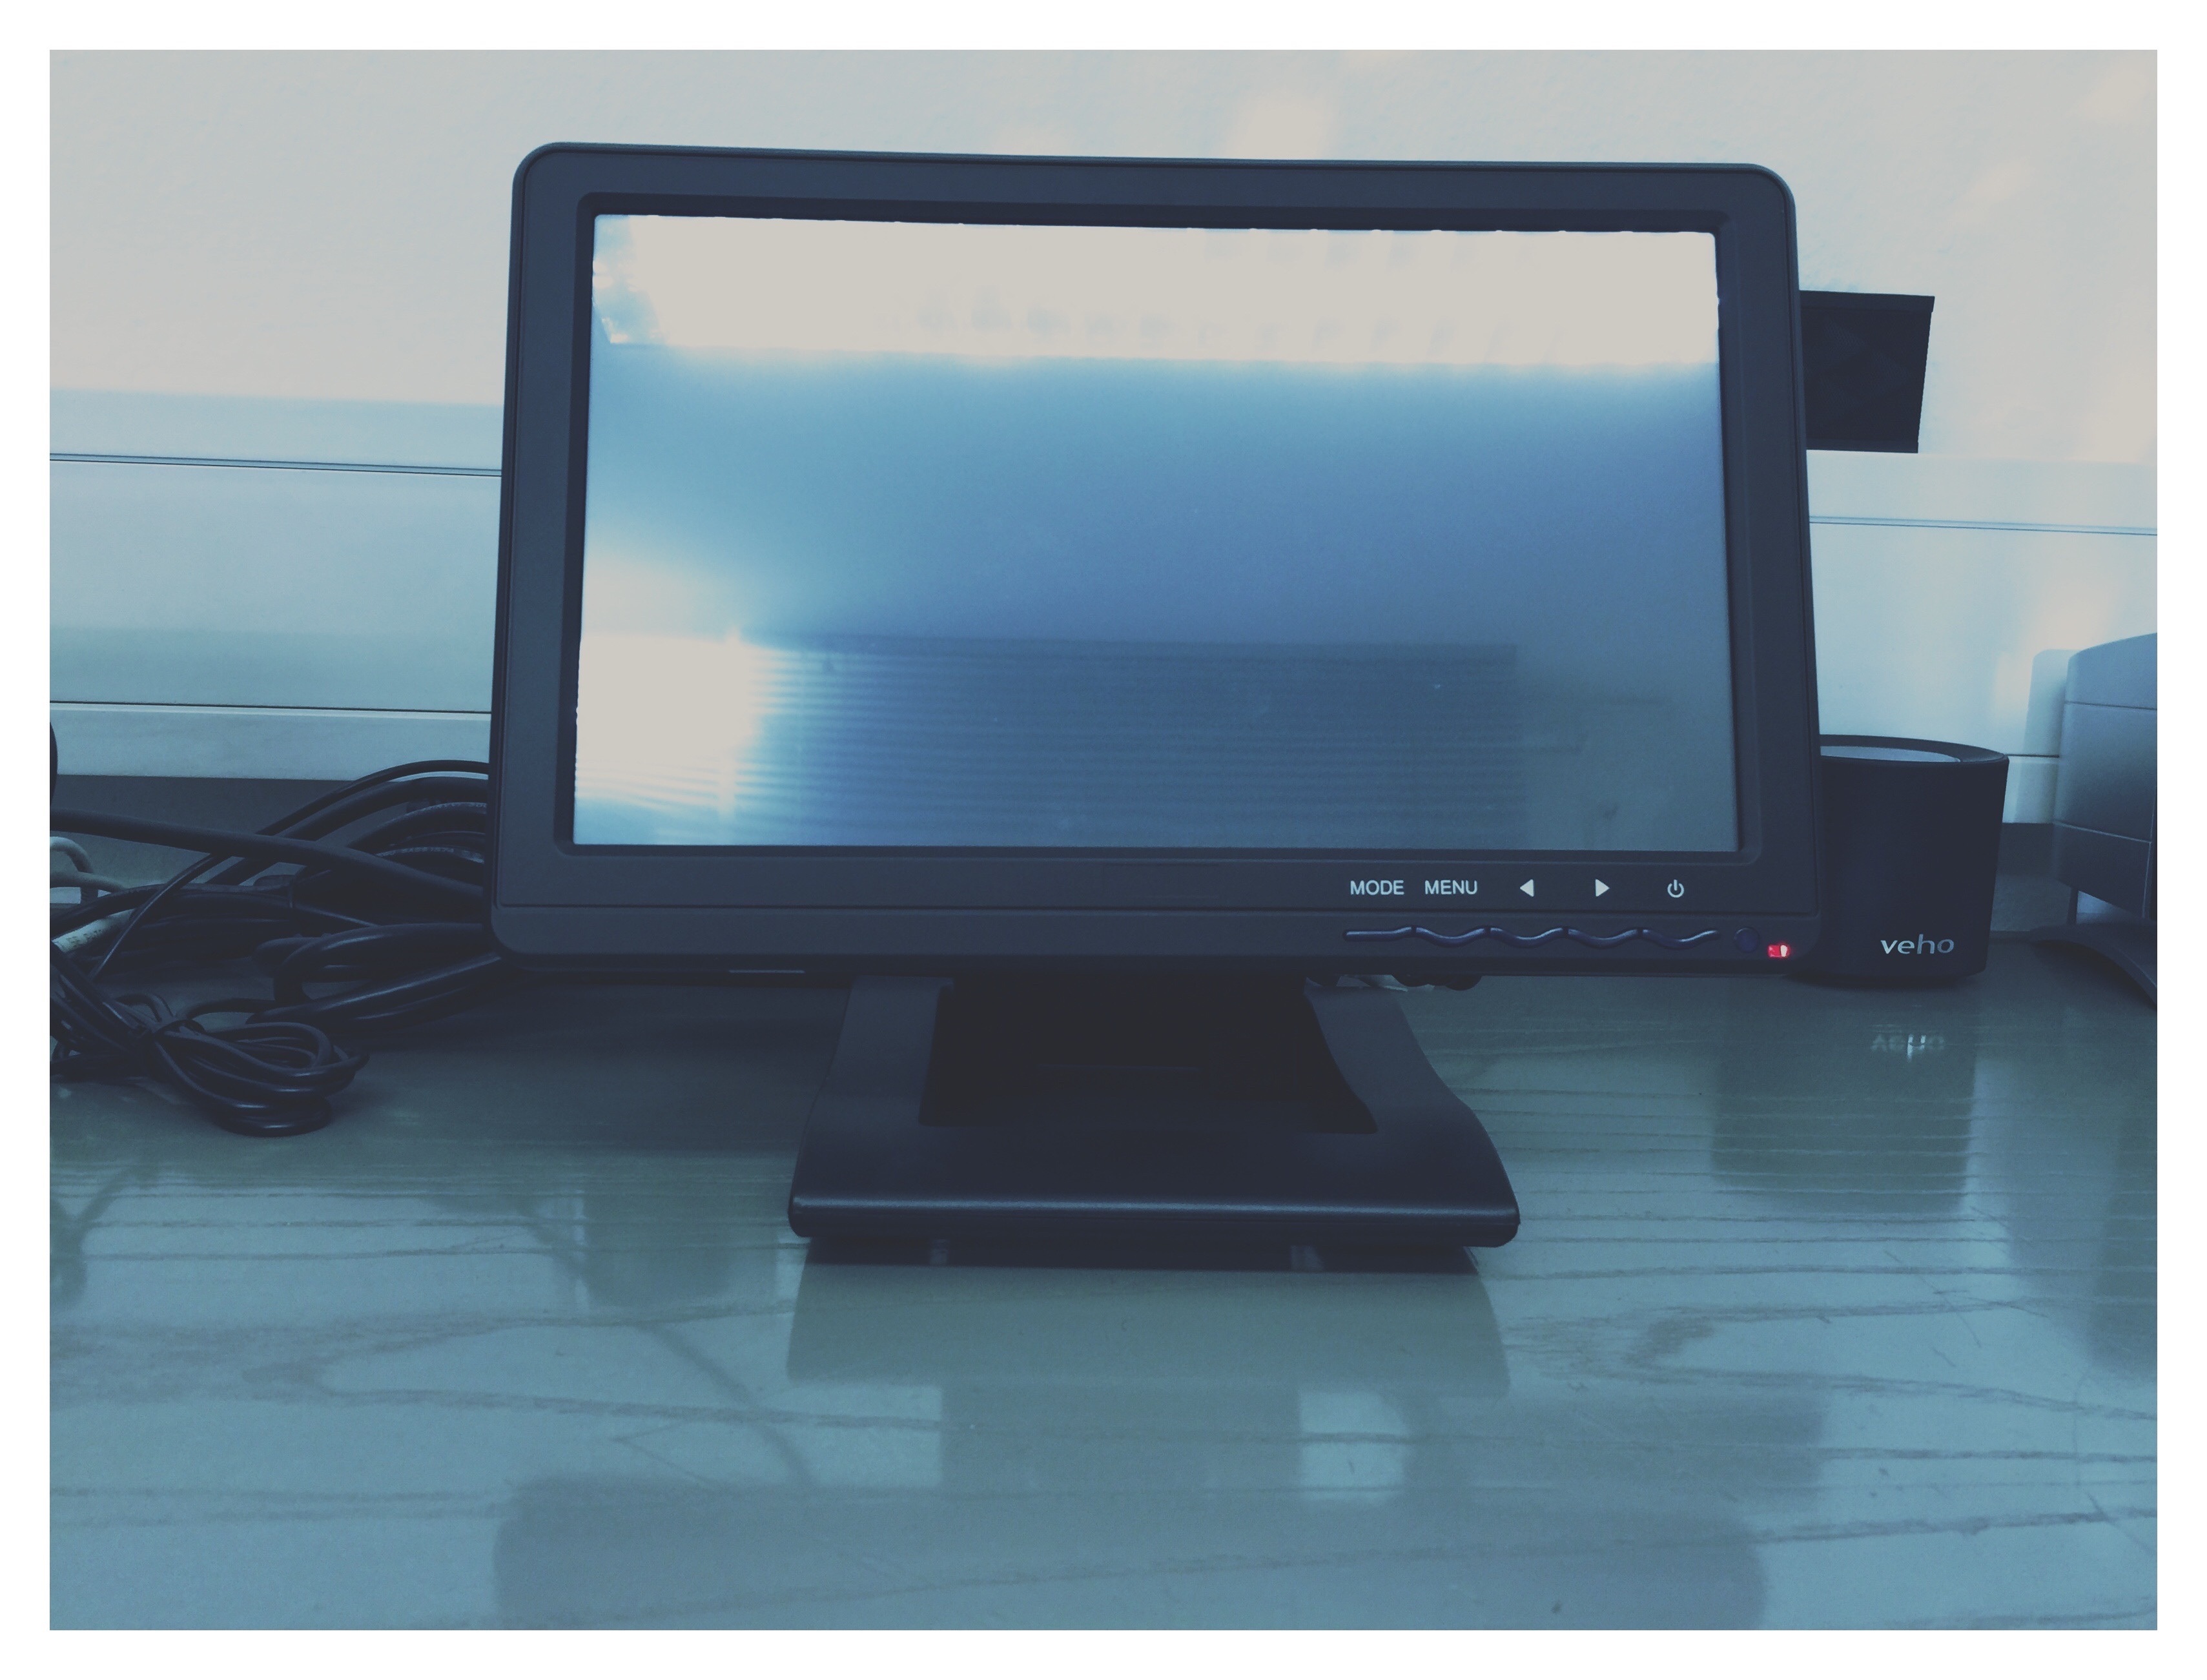
screen, technology, white, television, product, multimedia, desktop computer, personal computer, computer monitor, electronic device, computer hardware, display device, television set, led backlit lcd display, lcd tv, flat panel display, camera server, datentechnik